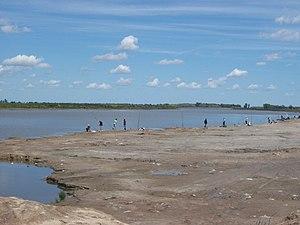
La province de Buenos Aires est la province la plus grande, la plus riche et la plus peuplée d'Argentine, bien que la municipalité de la ville de Buenos Aires, capitale de la République argentine n'en fasse pas partie. La province avait 15 625 084 habitants en 2010. L'agglomération du grand La Plata, sa capitale, en avait 799 523 la même année.